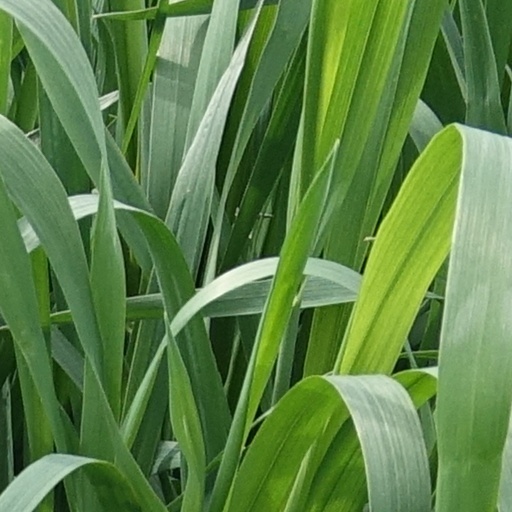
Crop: wheat